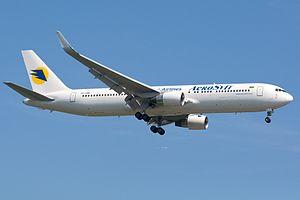
AeroSvit Ukrainian Airlines est une compagnie aérienne d'Ukraine.